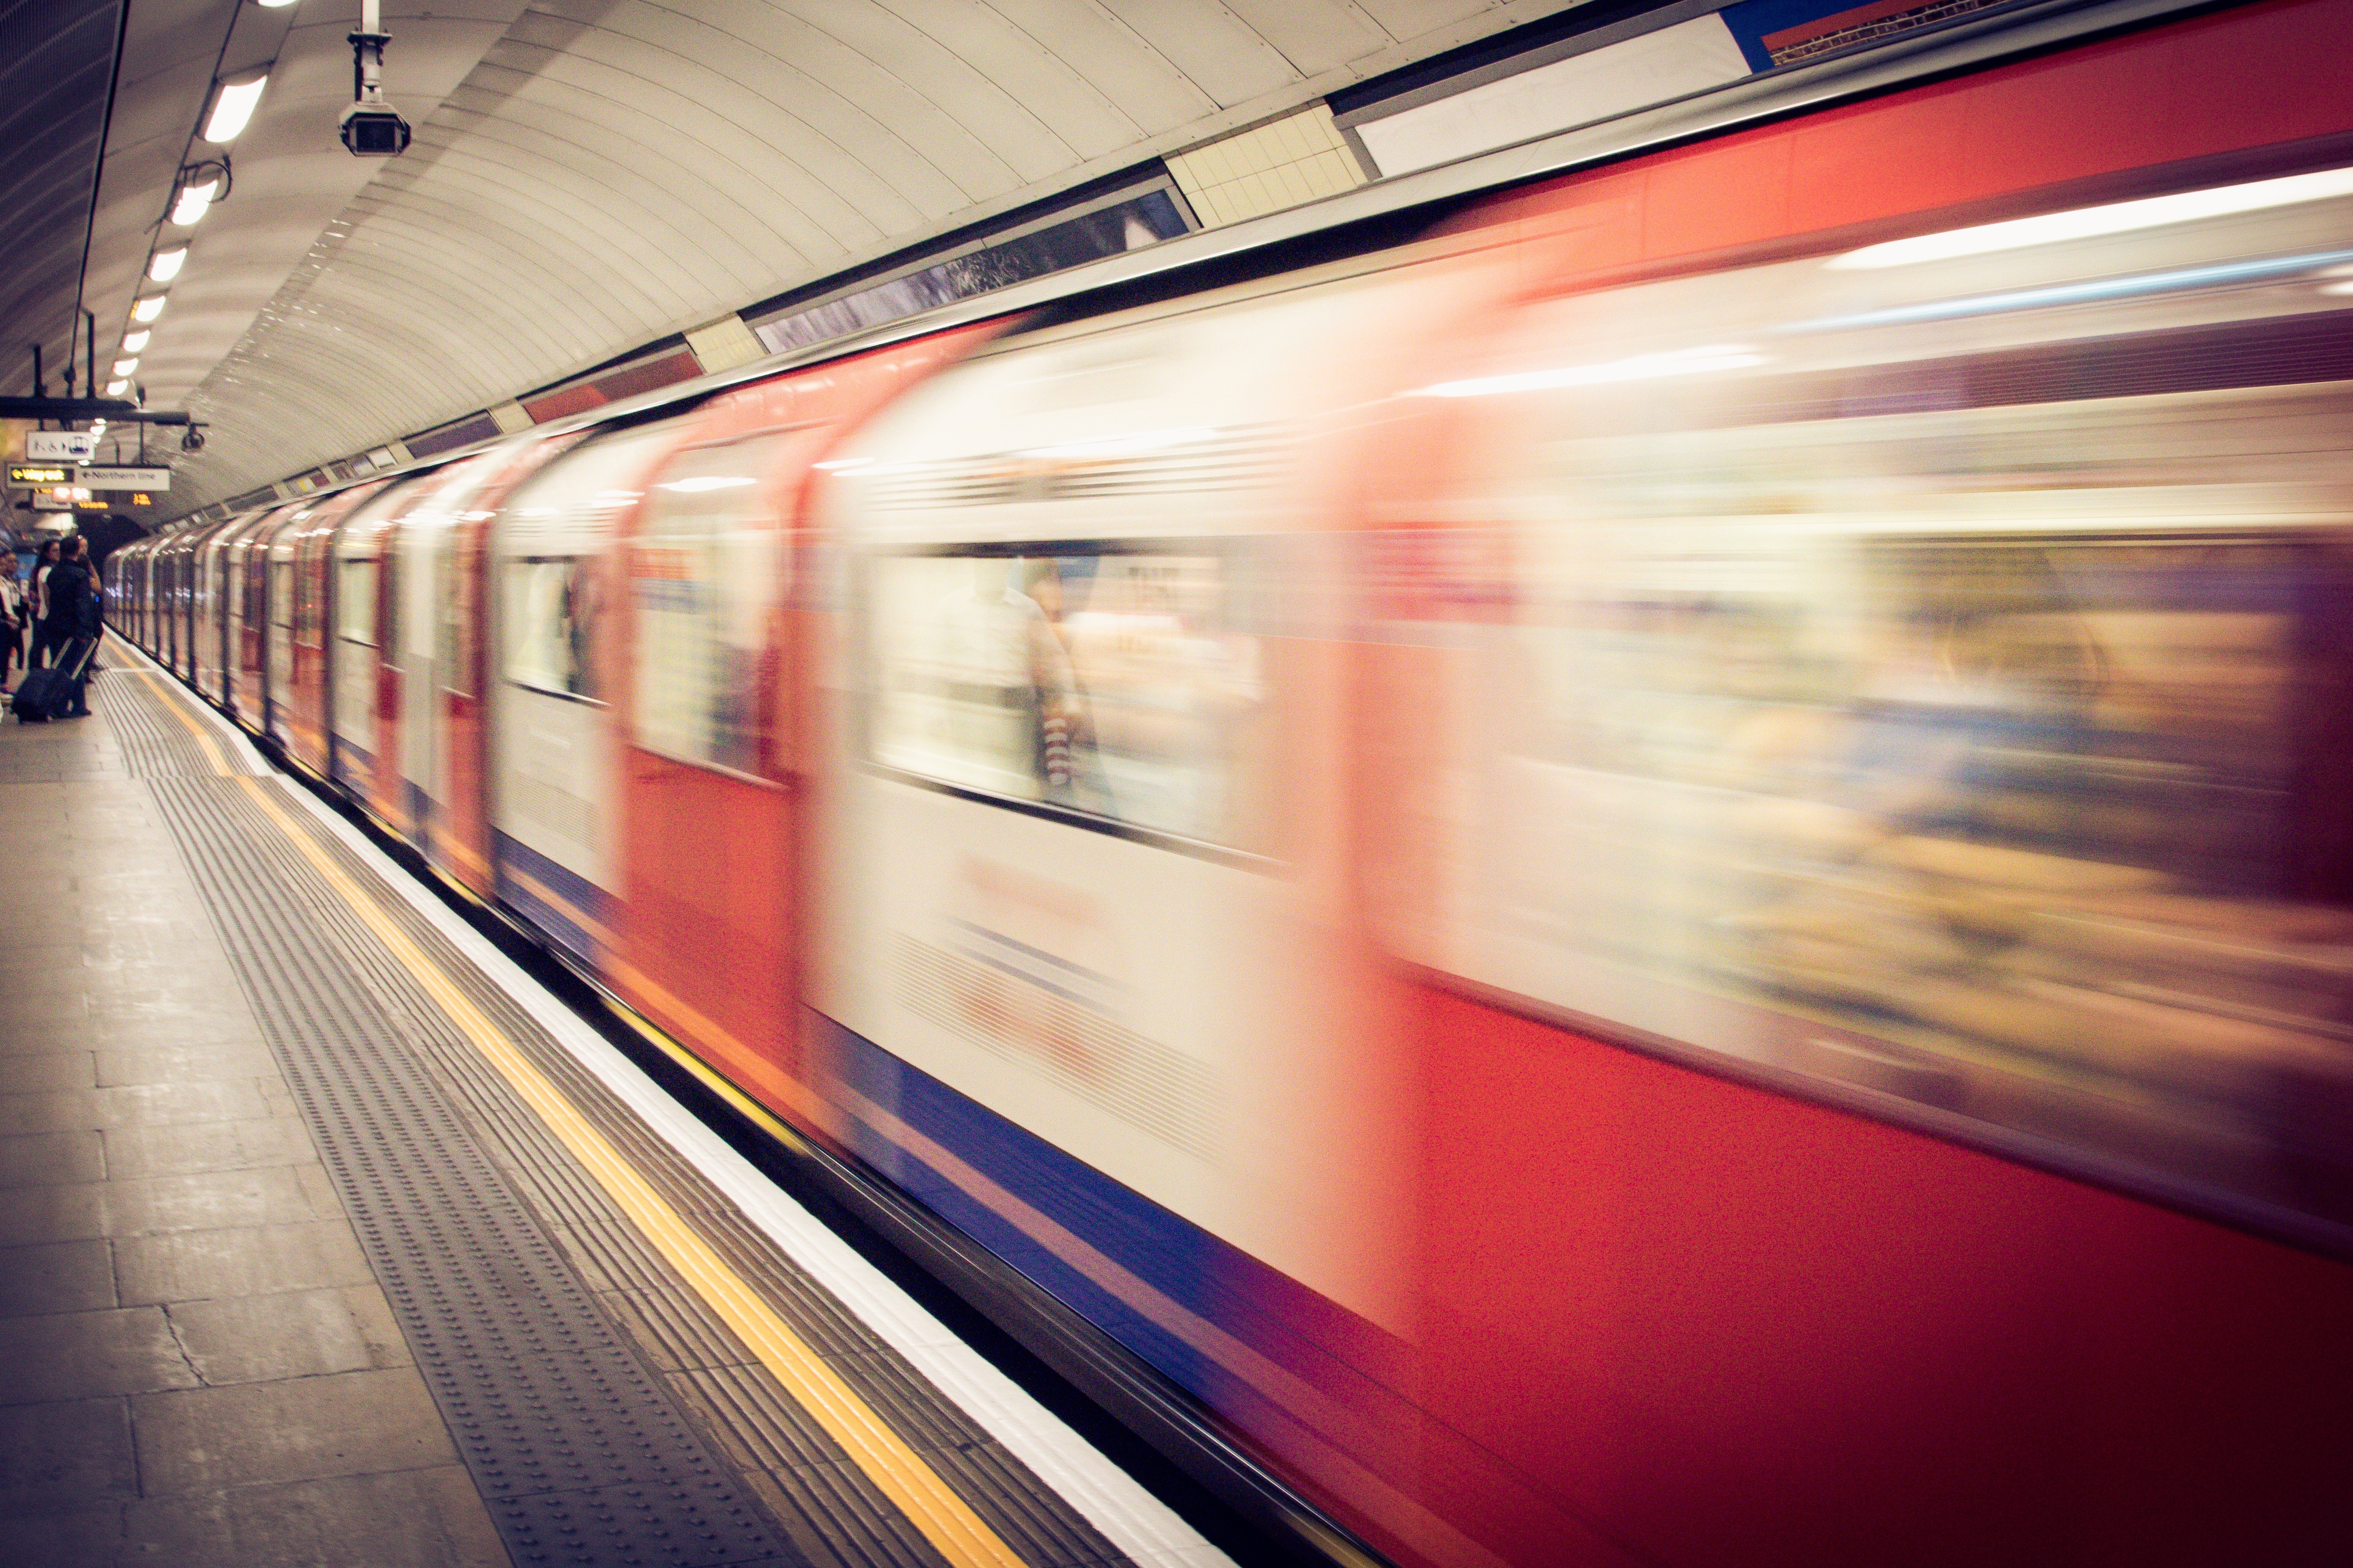
people, railway, train, subway, metro, underground, motion, transportation, transport, line, vehicle, color, train station, movement, public transport, metro station, fast, shape, metropolitan area, rapid transit